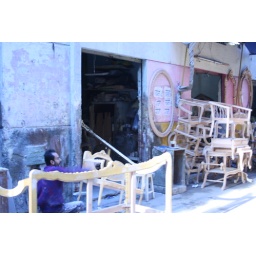
mirror frames, couch and chair frames are made in this little area